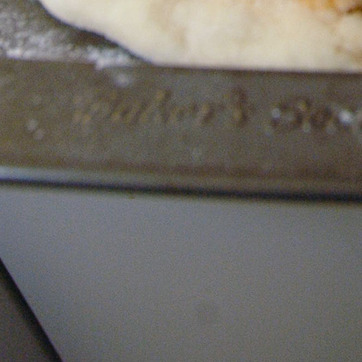
Material: metal